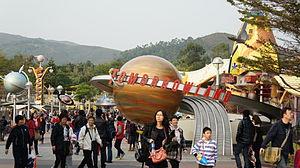
Hong Kong Disneyland est un parc à thèmes de la Walt Disney Company, il a ouvert le 12 septembre 2005 et est situé sur l'Île de Lantau, à Hong Kong en Chine. Il fut le premier parc Disney à ouvrir en Chine, il forme avec ses trois hôtels le complexe Hong Kong Disneyland Resort. Le gouvernement de Hong Kong est le propriétaire majoritaire du parc, il est cependant géré par la Walt Disney Company qui détient le reste des parts.